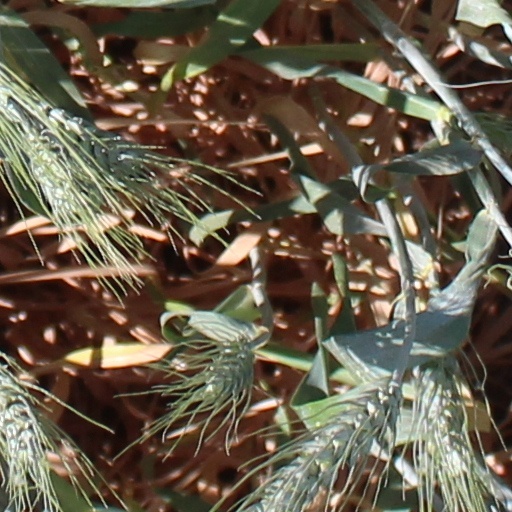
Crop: wheat